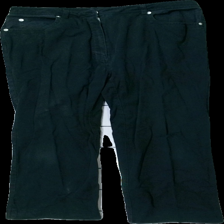
View: front
Type: Jeans
Category: Ladies
Brand: Missing
Colors: Black
Material: 100% cotton
Cut: Regular
Size: 42
Season: All
Trend: Denim
Stains: Major
Damage: fläckar
Damage location: middle right
Damage 2: fläckar
Damage 2 location: top center
Damage 3: fläckar
Damage 3 location: bottom center
Price range: <50
Recommended usage: Export
Description: svarta jeans, mycket luddiga över hela